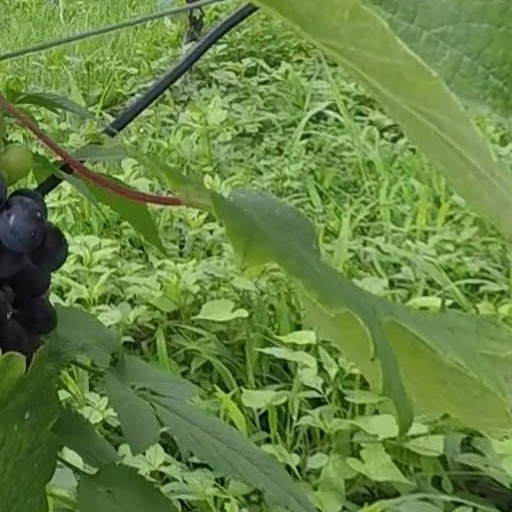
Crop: grape